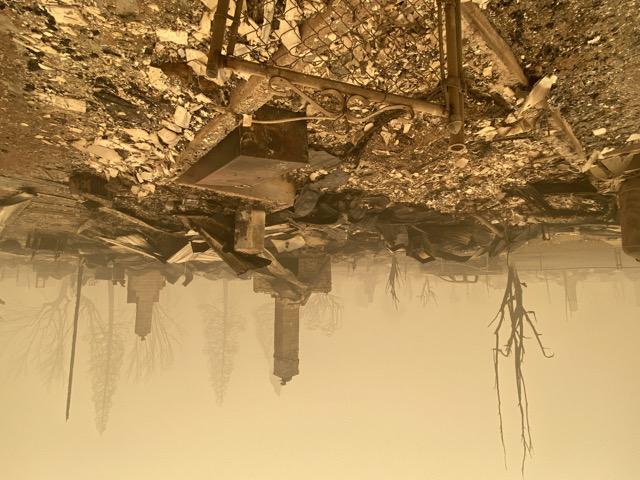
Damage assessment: destroyed